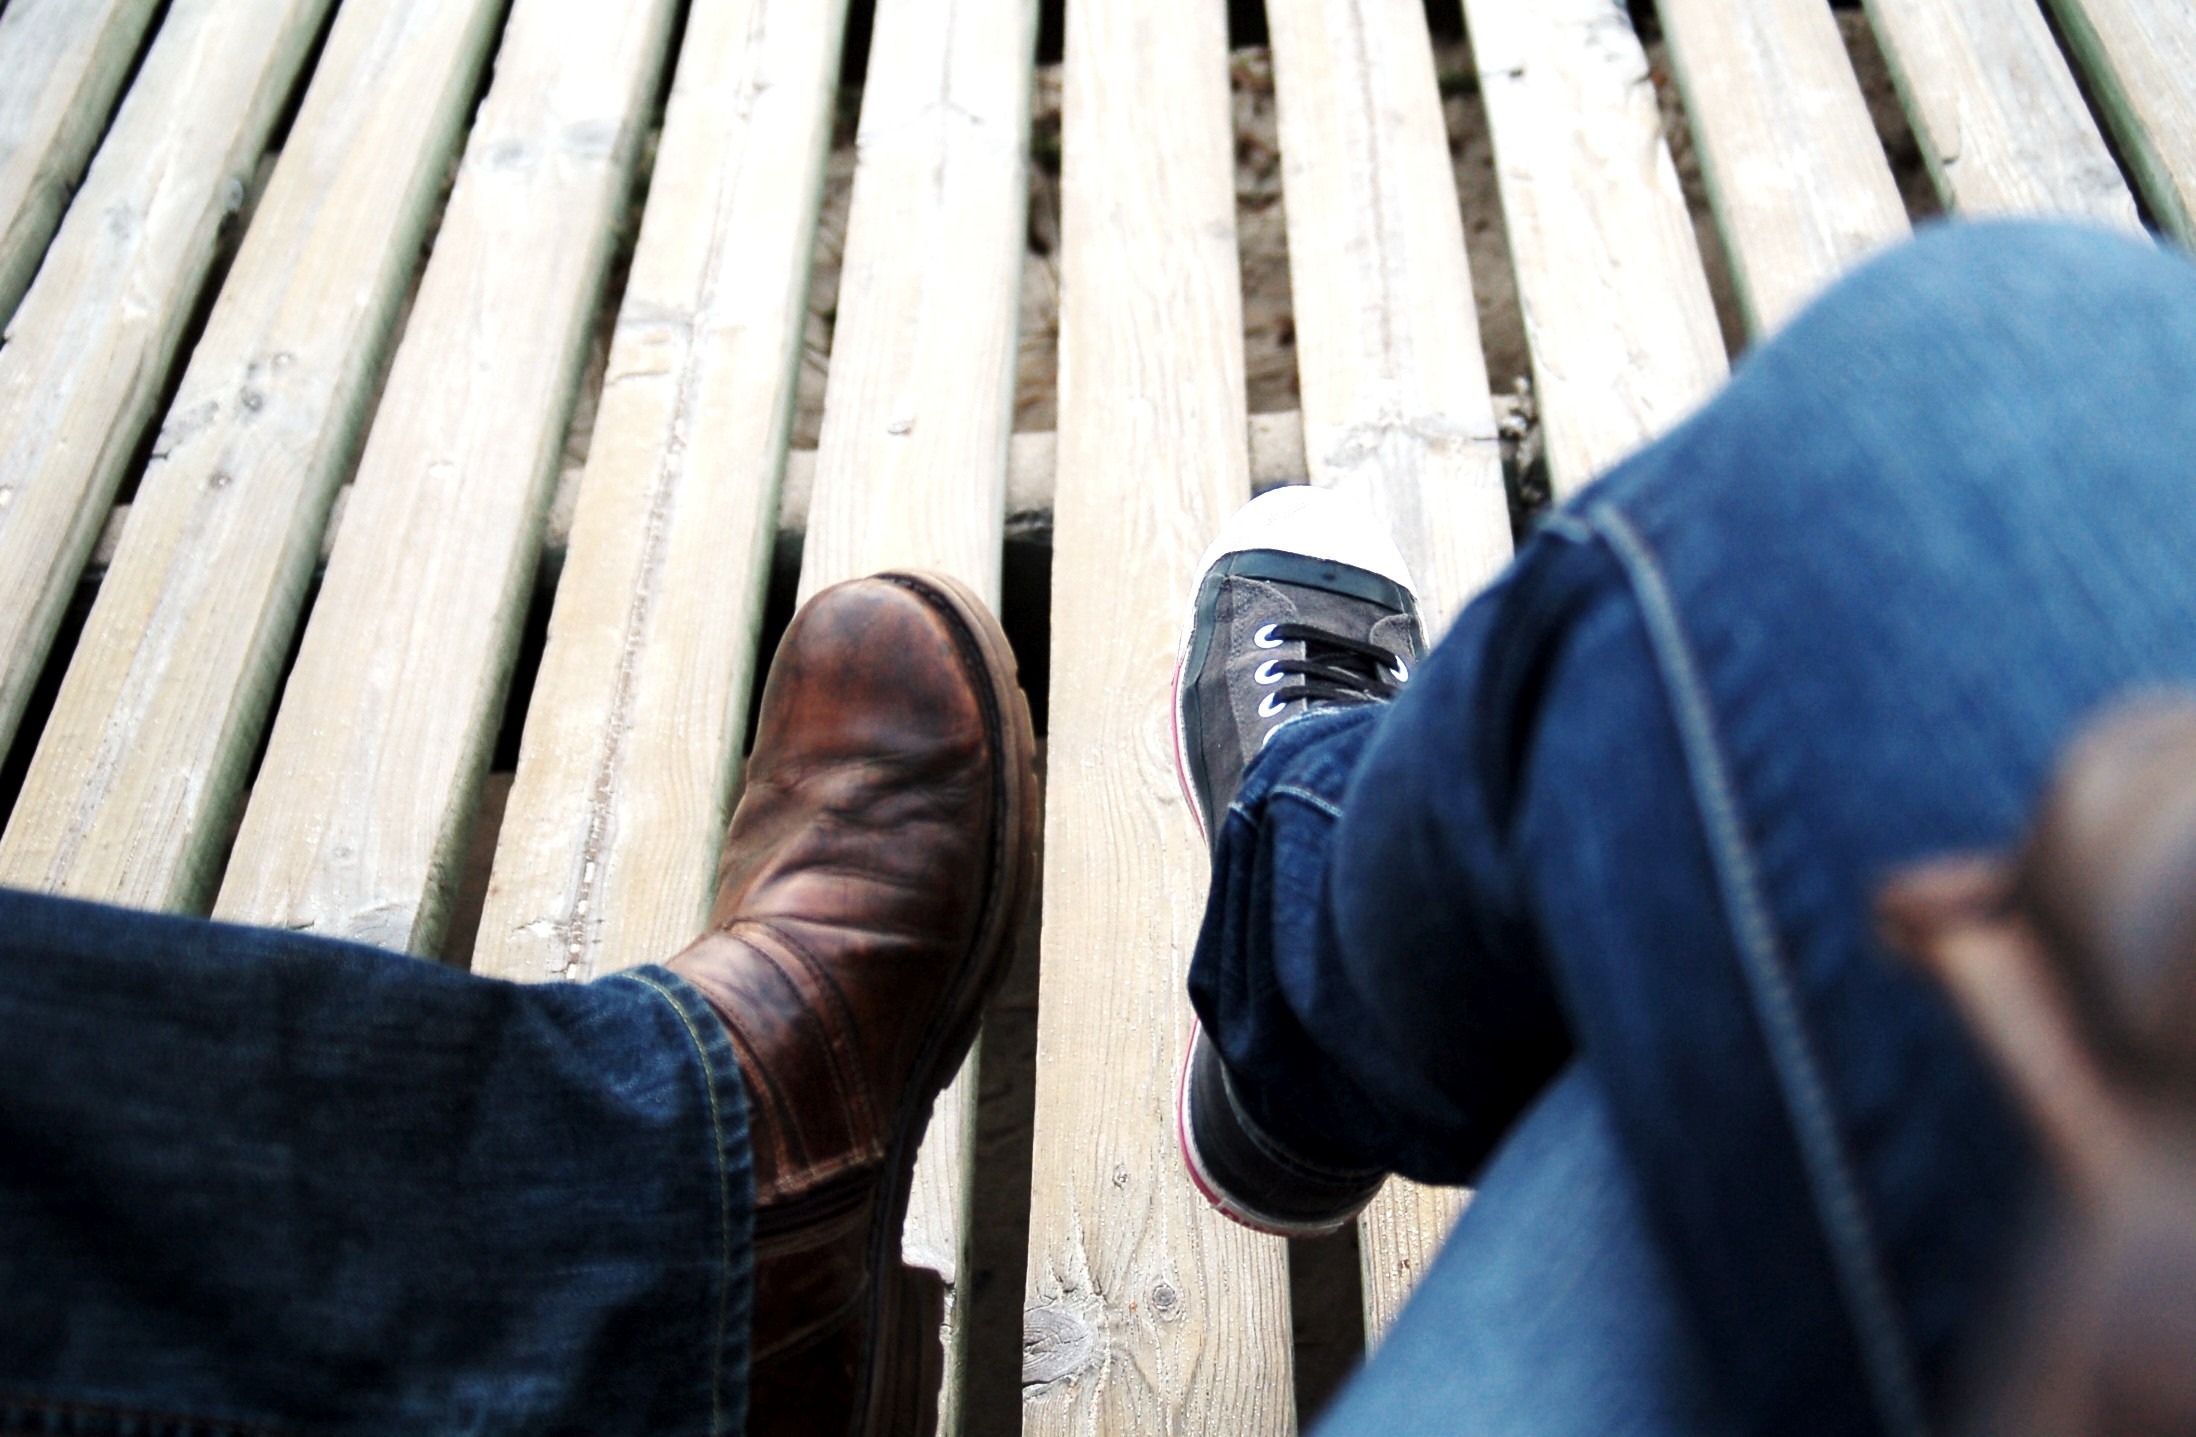
person, people, feet, color, sitting, holiday, couple, blue, rest, friendship, talk, psychology, converse, chat